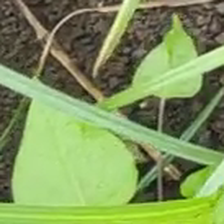
Weed species: Obscure_morning _glory(Ipomoea obscura)